Orlando International Airport People Movers

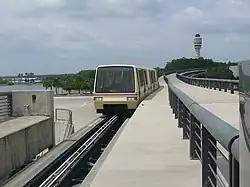
Bombardier CX-100 arriving at Airside 2 in 2008

Construction of the current terminal at Orlando International Airport began in 1978 and it opened in 1981. When the terminal opened, it only consisted of the western half of the landside terminal building and the two airsides on the west side of the terminal which contain Gates 1-59 (present-day Airsides 1 and 3). The Landside/Airside shuttle systems were built along with the terminal by Westinghouse Electric Corporation. The terminal's layout was based upon the design of Tampa International Airport, whose Landside/Airside shuttles were also built by Westinghouse. The lines to Airsides 1 and 3 originally consisted of eight of Westinghouse's second-generation C-100 vehicles, with two two-car trains running to each airside. The trains were later expanded to three cars.